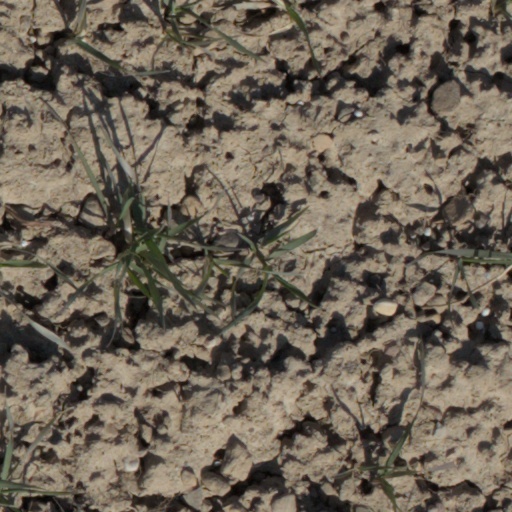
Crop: wheat